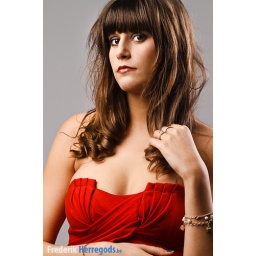
As part of our studio marathon we photographed Tatiana in her favourite red dress